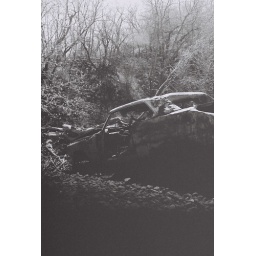
Old wrecked car in a canyon that I found.